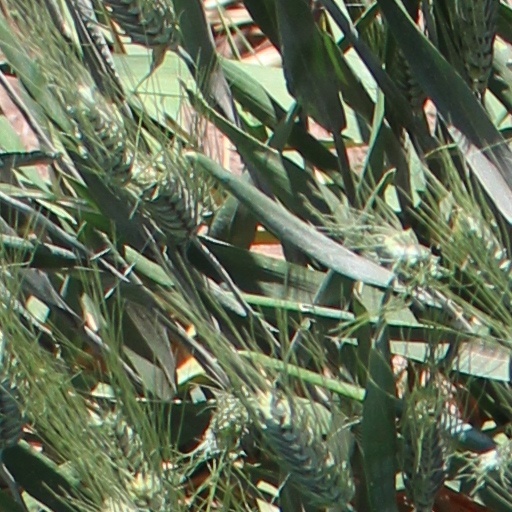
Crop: wheat